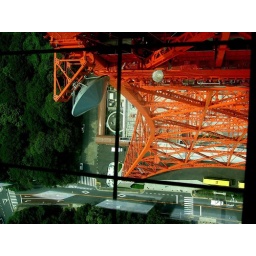
The view through the glass floor of the viewing gallery in the Tokyo tower.